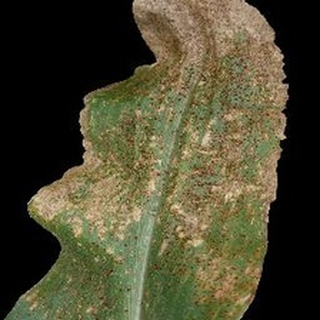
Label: corn_common_rust